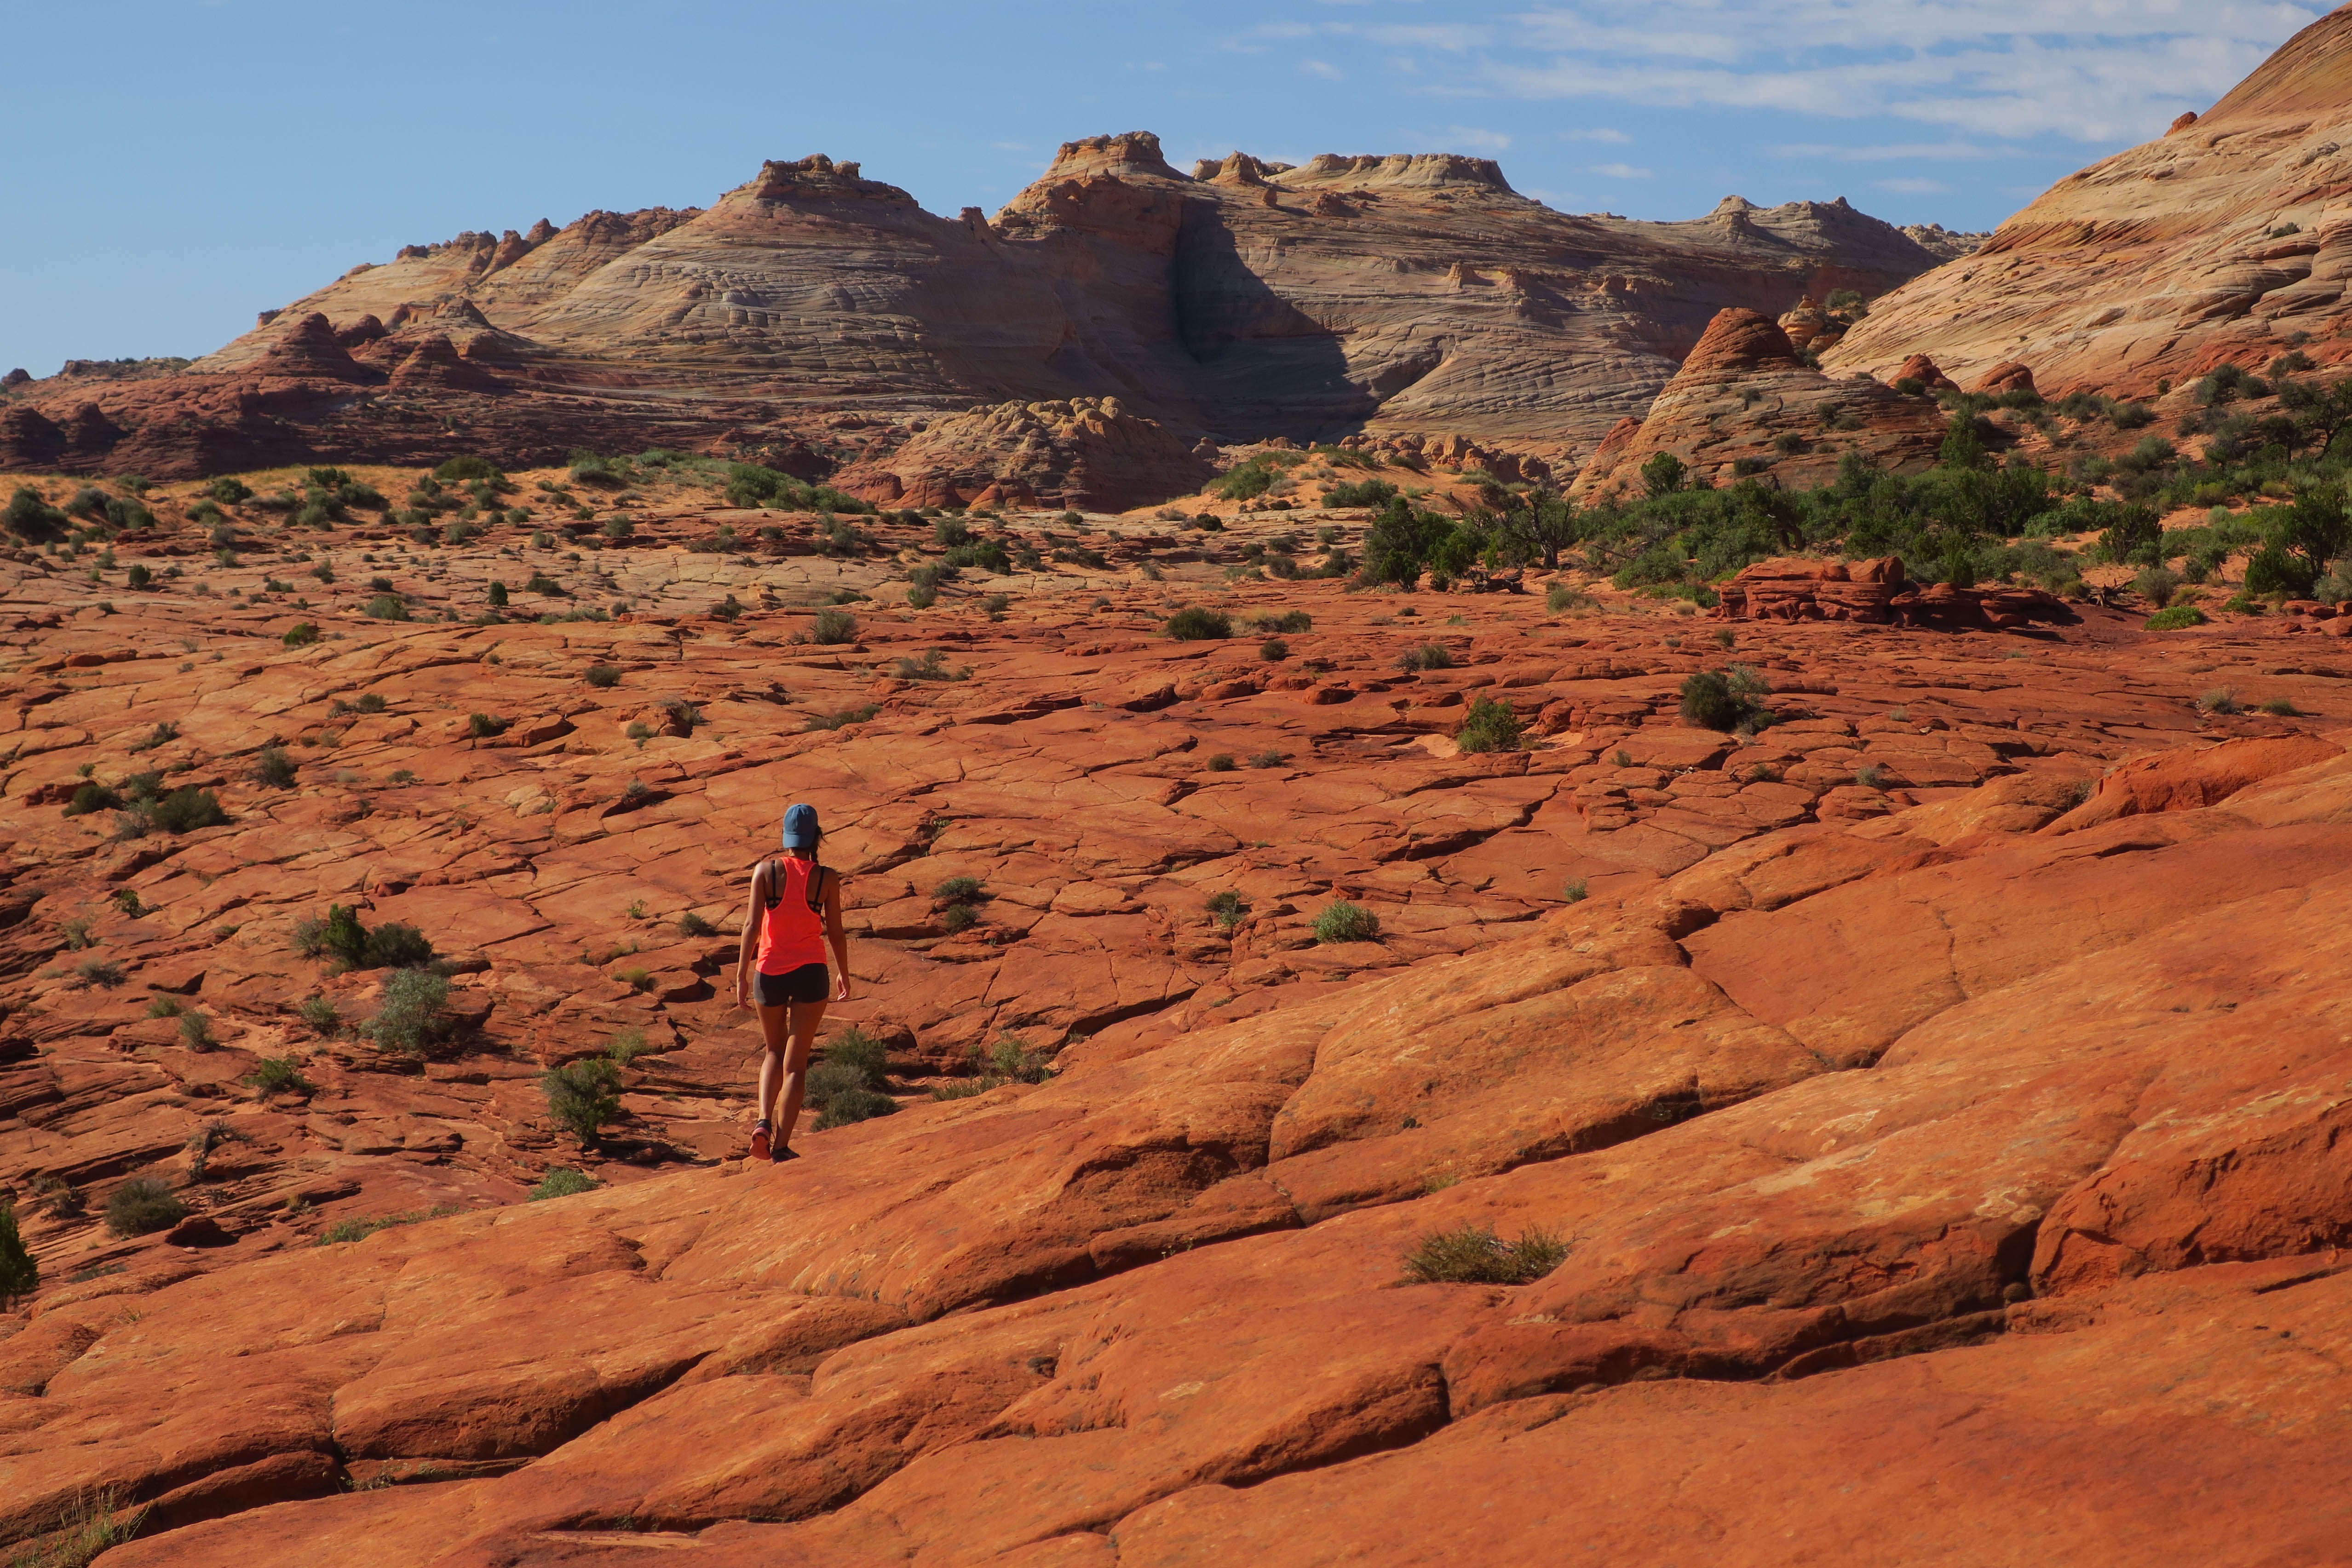
landscape, rock, wilderness, mountain, desert, valley, formation, hiker, cliff, arch, soil, canyon, terrain, national park, geology, badlands, plateau, wadi, butte, landform, natural environment, geographical feature